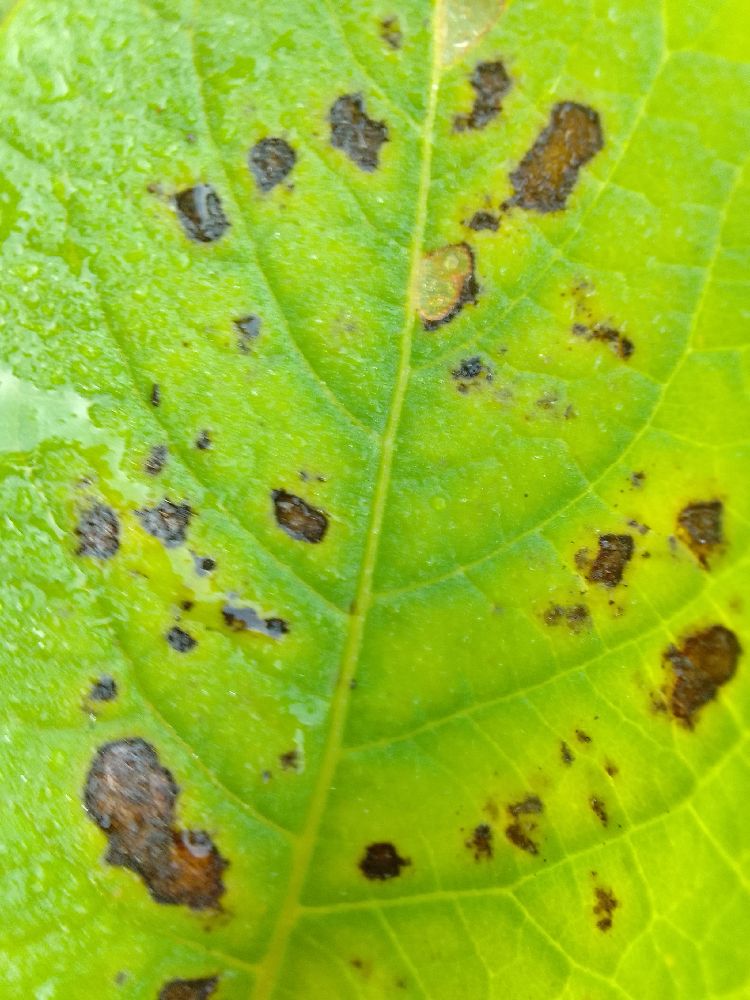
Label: Early blight